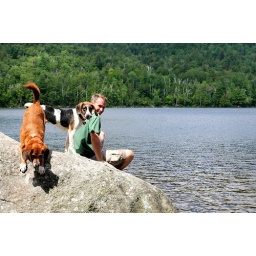
All the boys playing daredevil on the rocks around Thirteenth Lake.